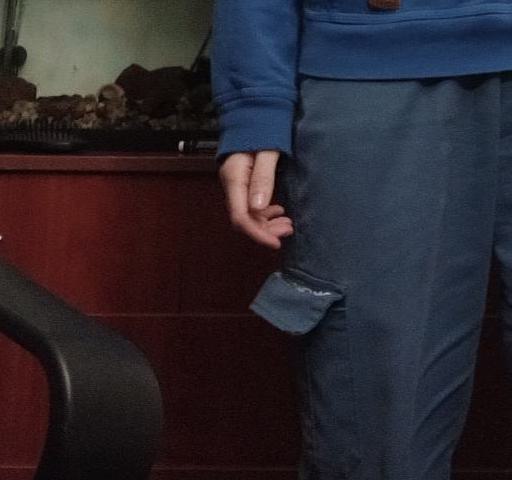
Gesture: no_gesture